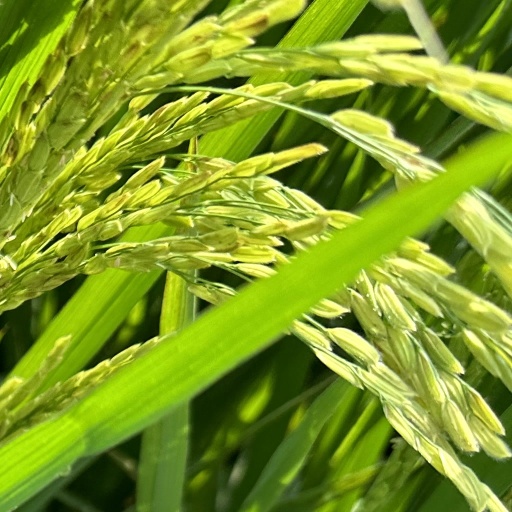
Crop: rice